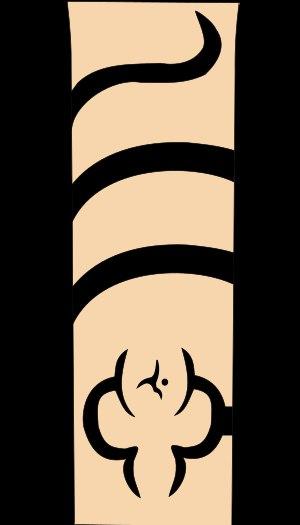
Orochimaru est un personnage de fiction du manga Naruto, créé par Masashi Kishimoto et développé dans de nombreux produits dérivés du manga. Kishimoto l'a créé dans le but d'en faire un des antagonistes principaux de l'histoire et son nindō est censé être aux antipodes de celui des héros principaux du manga.
Dans l'univers de Naruto, la technique d'invocation est une technique permettant à son utilisateur de faire apparaître une créature, ou un objet, afin de l'aider au combat ou d'effectuer une tâche que l'invocateur ne peut réaliser seul.